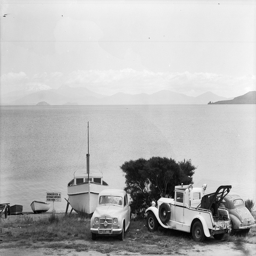
A vintage photo of cars and boats parked along the roadside of a lake.
Old cars parked next to a beached boat next to the ocean.
A black and white photo of several cars, a boat and tow truck.
A picture in black and white has old cars and a boat.
A black and white photo of old cars and a boat, all sitting in front of a lake.